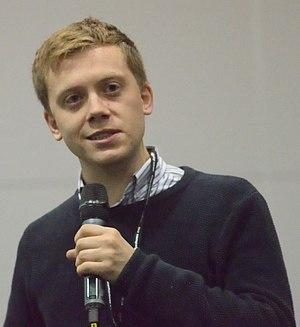
Owen Jones, né le 8 août 1984 à Sheffield, est un journaliste, chroniqueur et écrivain britannique de gauche. Il écrit régulièrement des articles pour The Guardian.